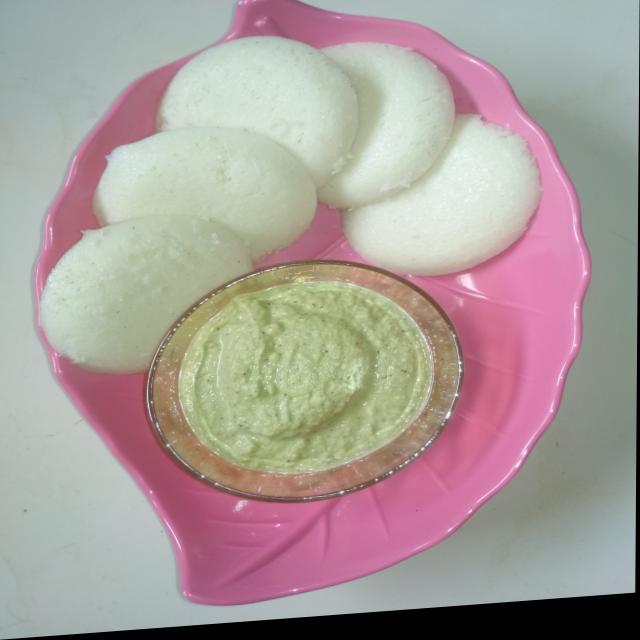
Dish: idli